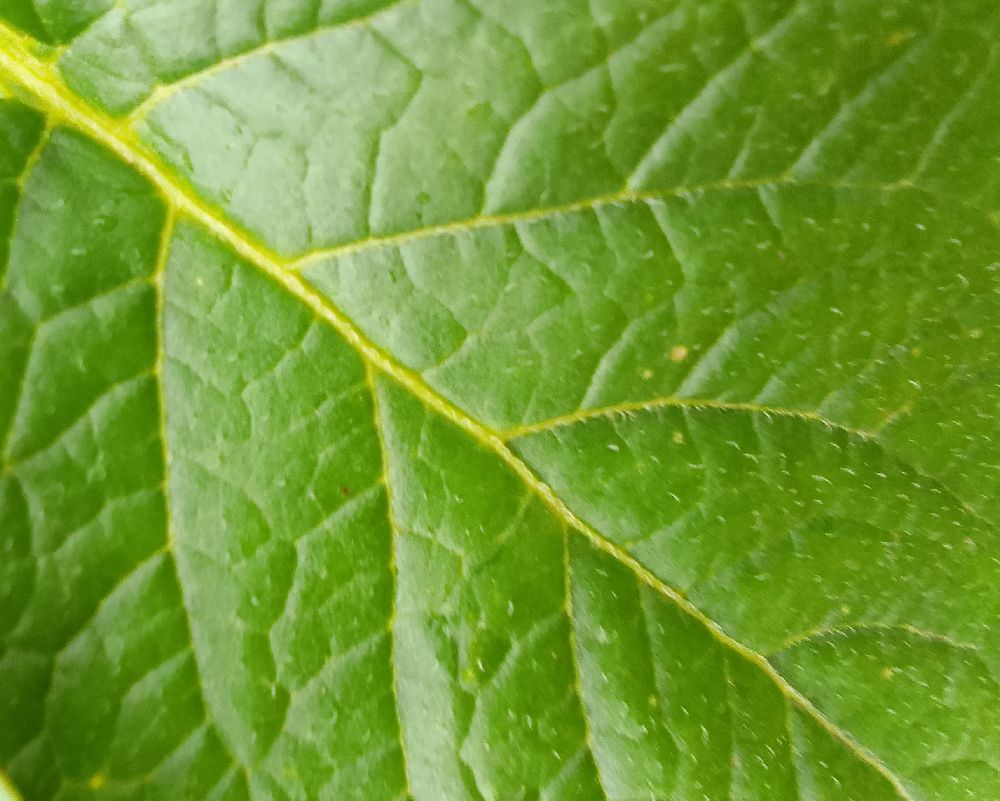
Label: Healthy